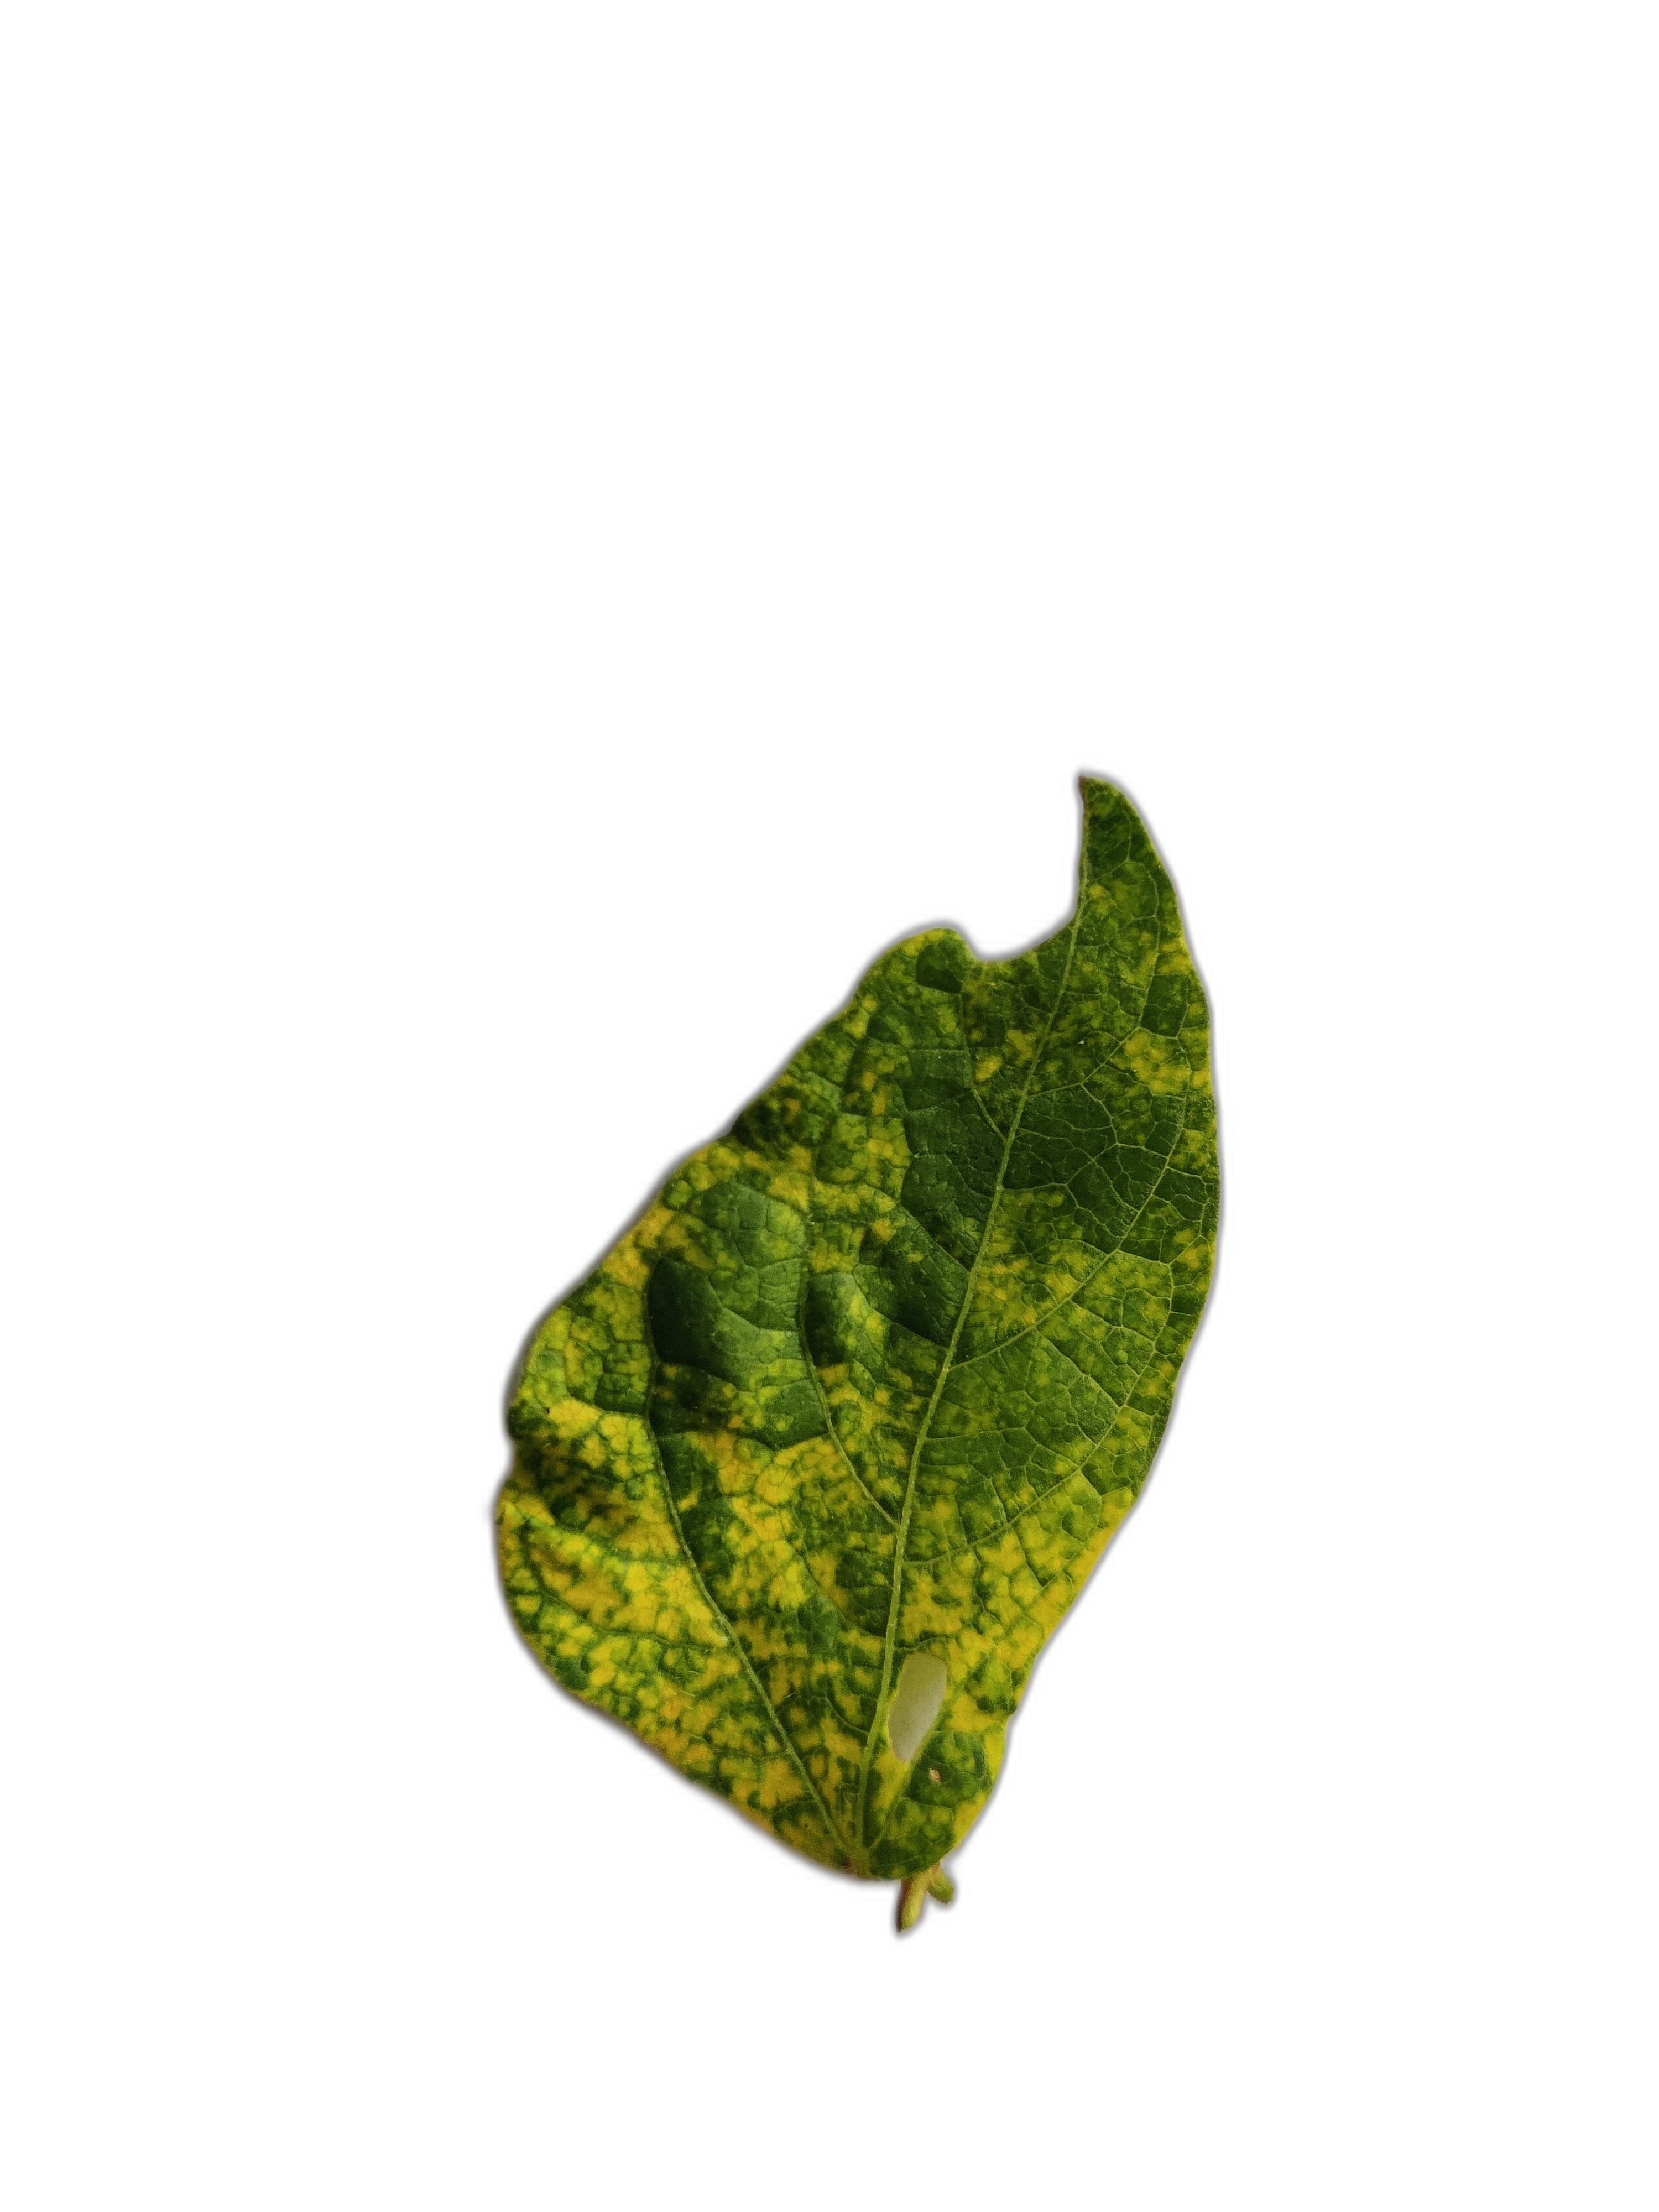
Label: Yellow Mosaic